Loire Campaign (1429)

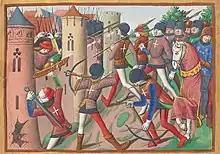
The English are mowed down by arrows at the Battle of Jargeau.

Then, Joan and John II, Duke of Alençon marched to capture Jargeau from the Earl of Suffolk. The English had 700 troops to face 1,200 French troops. Then, a battle began with a French assault on the suburbs. English defenders left the city walls and the French fell back. Joan of Arc used her standard to begin a French rally. The English retreated to the city walls and the French lodged in the suburbs for the night.